Hamhaugh Island

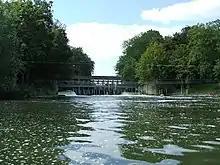
A weir across the Thames, passing Hamhaugh Island (left)

Hamhaugh Island is an island, historically known simply as Stadbury, in the River Thames in England south of Shepperton Lock, in Shepperton, Surrey.